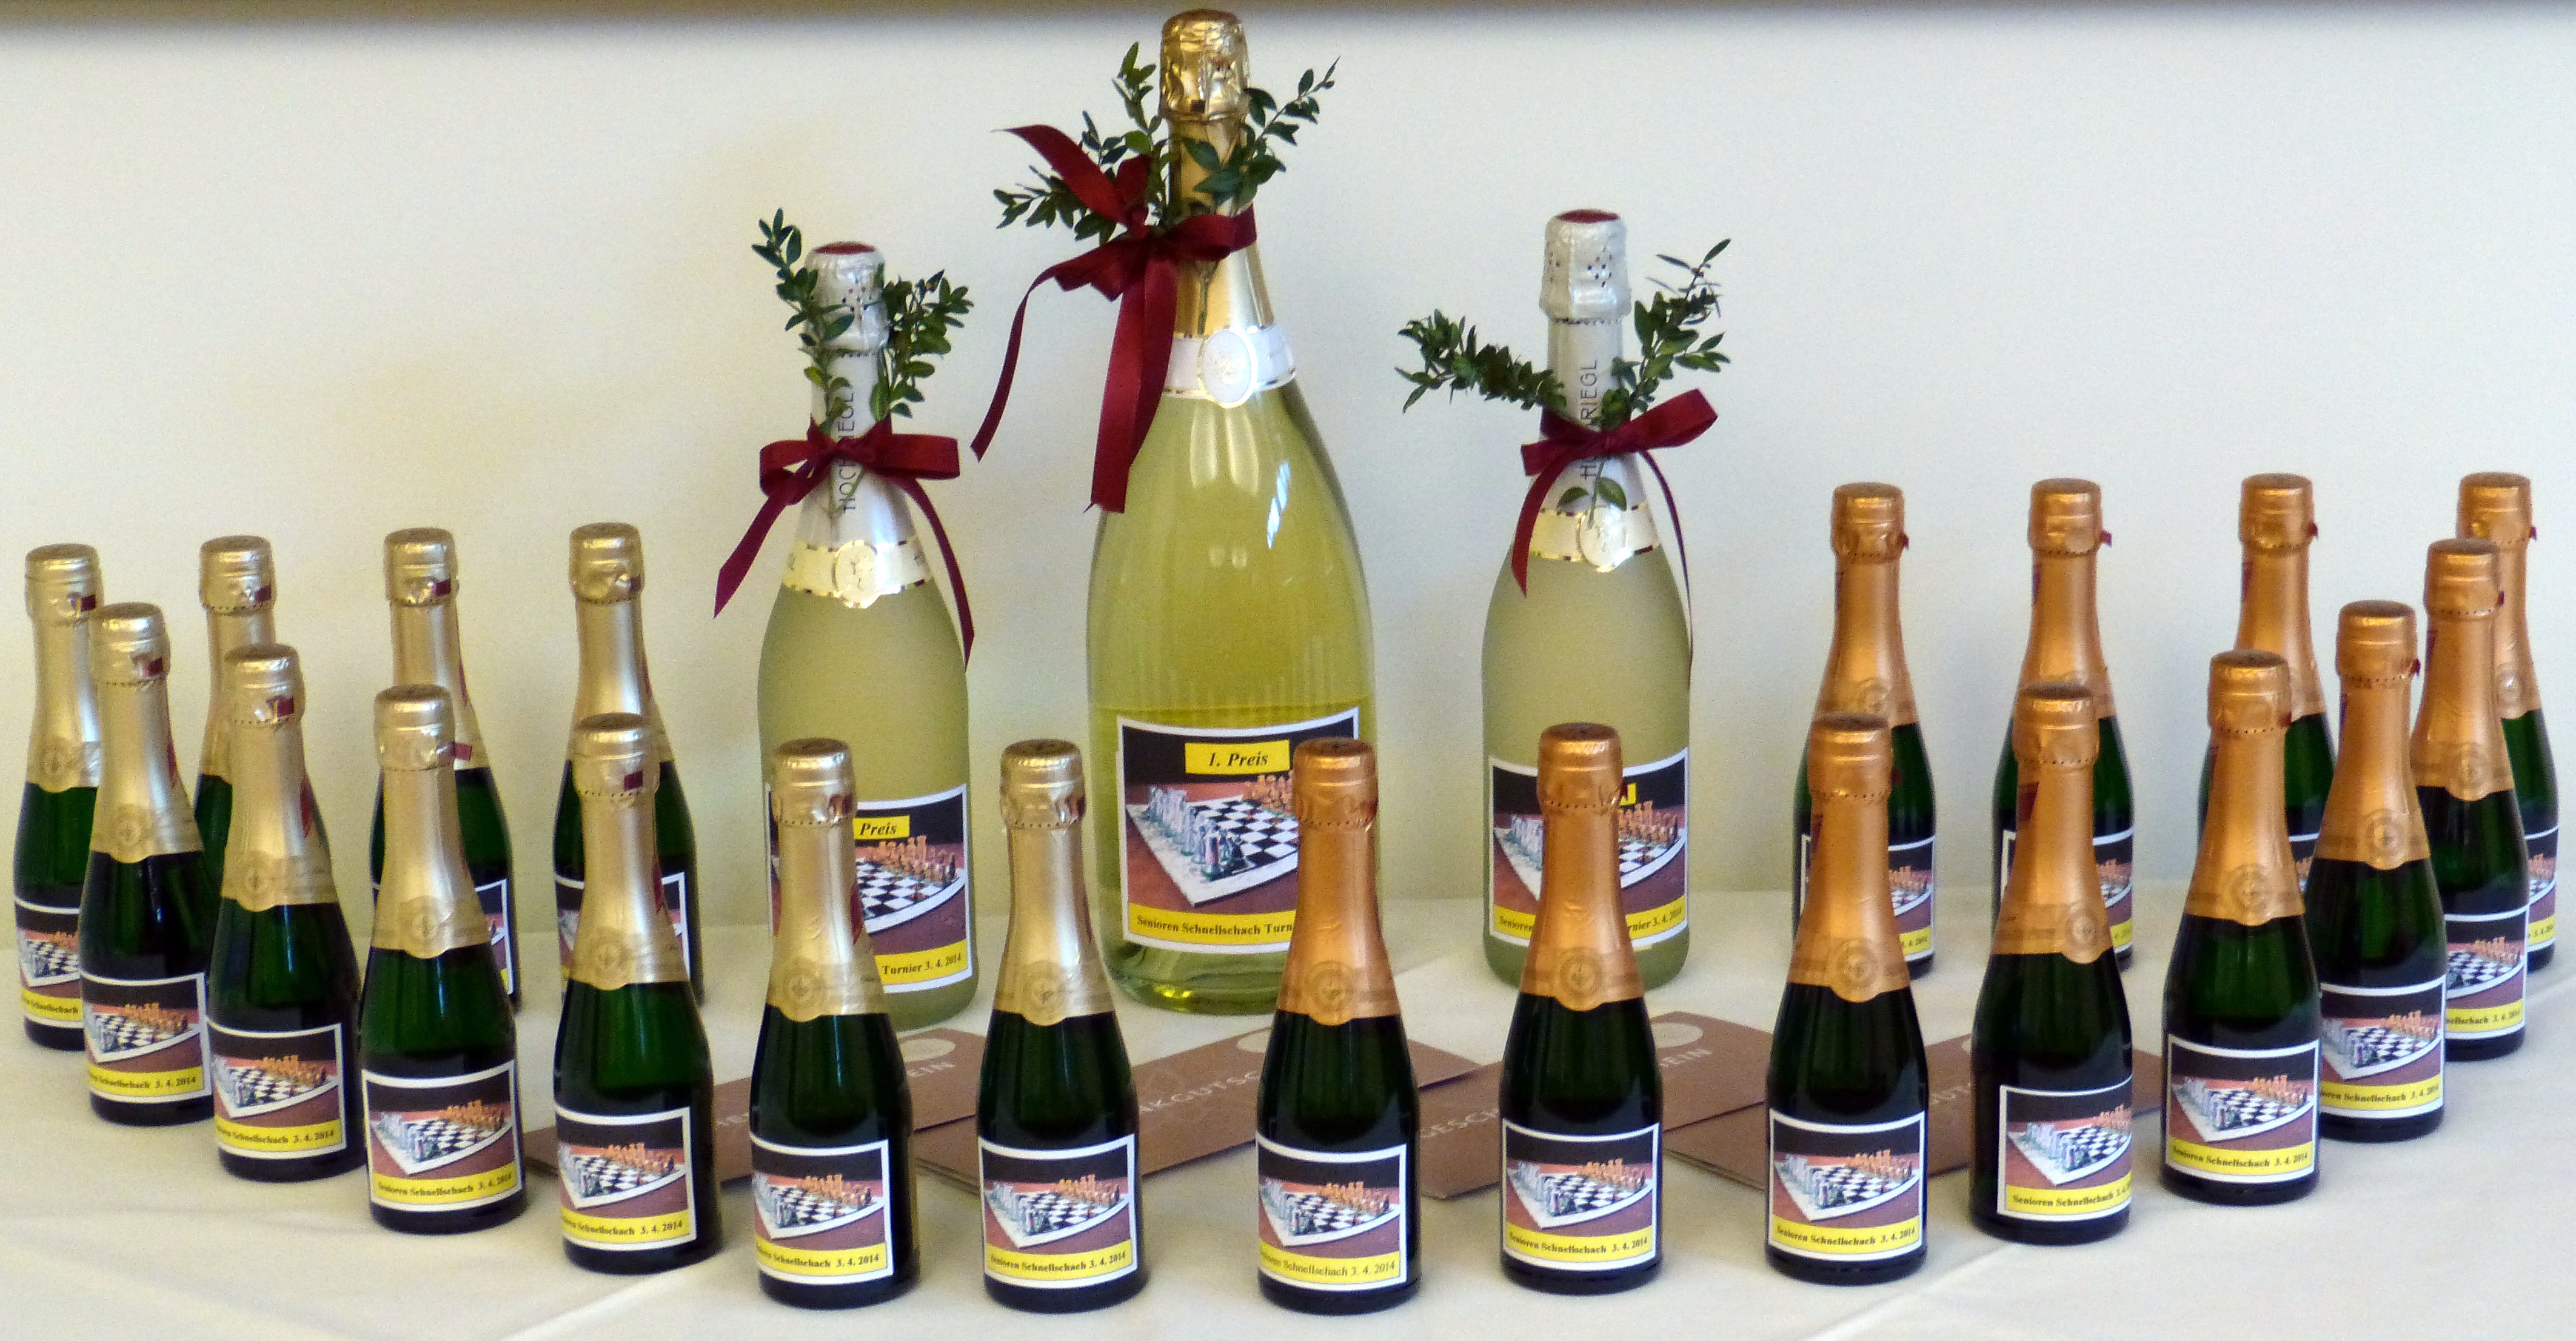
wine, drink, bottle, alcohol, wine bottle, glass bottle, bottles, beer bottle, champagne, liqueur, beverages, sparkling wine, alcoholic beverage, man made object, drinkware, price table